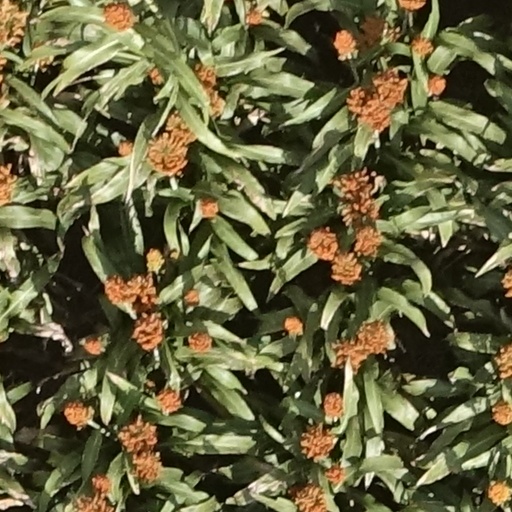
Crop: sorghum